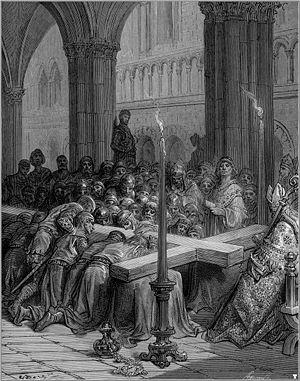
Otton II de Trazegnies. Il fit vers 1186 un pèlerinage en Terre sainte et ramena en 1187 un morceau de la Vraie Croix qu'il offrit à l'abbaye de Floreffe. Une autre tradition prétend qu'il en aurait ramené le plan des moulins à vent. En 1189 il repartit en croisade pour tenter de délivrer Jérusalem que Saladin avait prise après la bataille de Hattin. Il combattit entre Jaffa et Ascalon le 6 novembre 1291 et fut aidé par Richard Cœur de Lion lui-même. En avril 1192, c'est lui qui, avec Henri, comte de Champagne et Guillaume de Cayeux, fut désigné pour offrir la couronne à Conrad de Montferrat. Mais Conrad fut assassiné le 26 avril et Otton assista au mariage du comte de Champagne avec la reine Isabelle. Probablement fut-il tué en 1192 devant Saint-Jean d'Acre.
La Vraie Croix, dite également Sainte Croix, serait la croix sur laquelle Jésus-Christ a été crucifié.